Gary Cahill

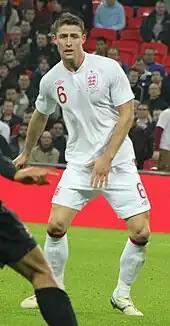
Cahill playing for England in 2012

On 2 September 2011, in his first competitive start, Cahill scored his first international goal for England against Bulgaria in the qualifying rounds of UEFA Euro 2012 in the 13th minute. In netting the opening goal, Cahill became the first Bolton player to score for England since Ray Parry against Northern Ireland in 1959.